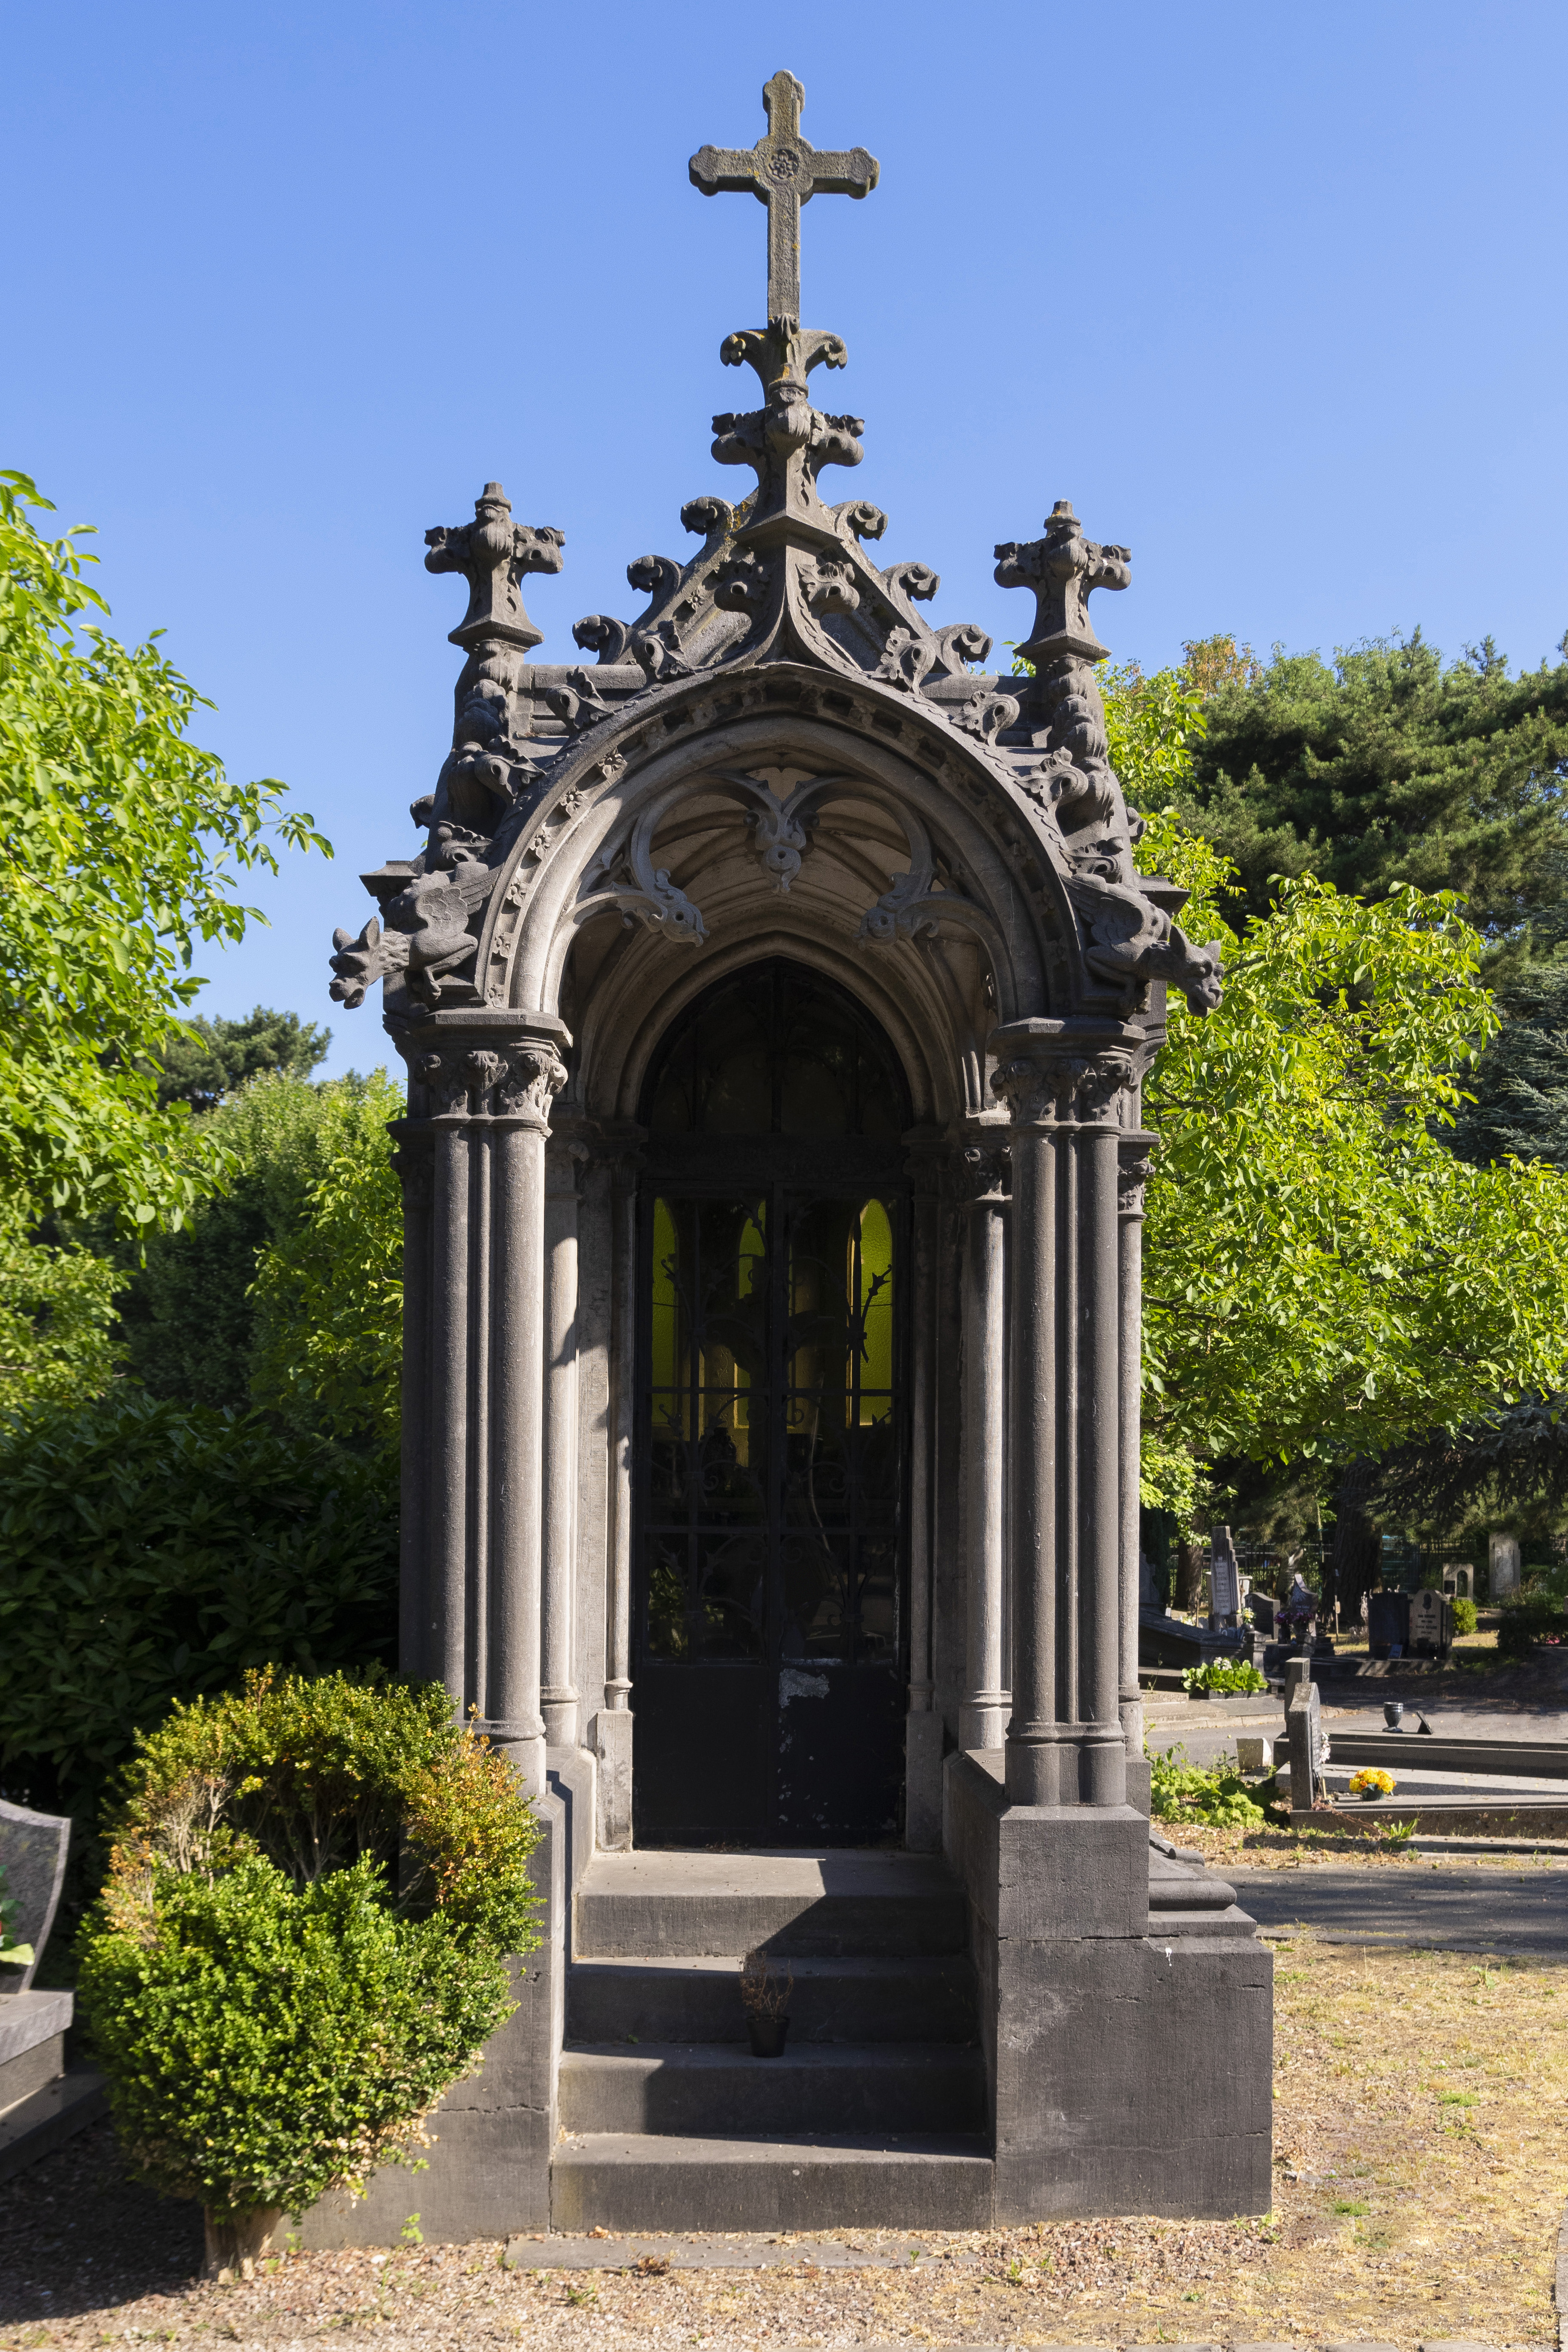
chapel, ancient, cemetery, sun, trees, countryside, death, grave, coffin, memorial, monument, tree, statue, arch, stately home, sky, headstone, estate, mausoleum, historic site, facade, place of worship, tomb